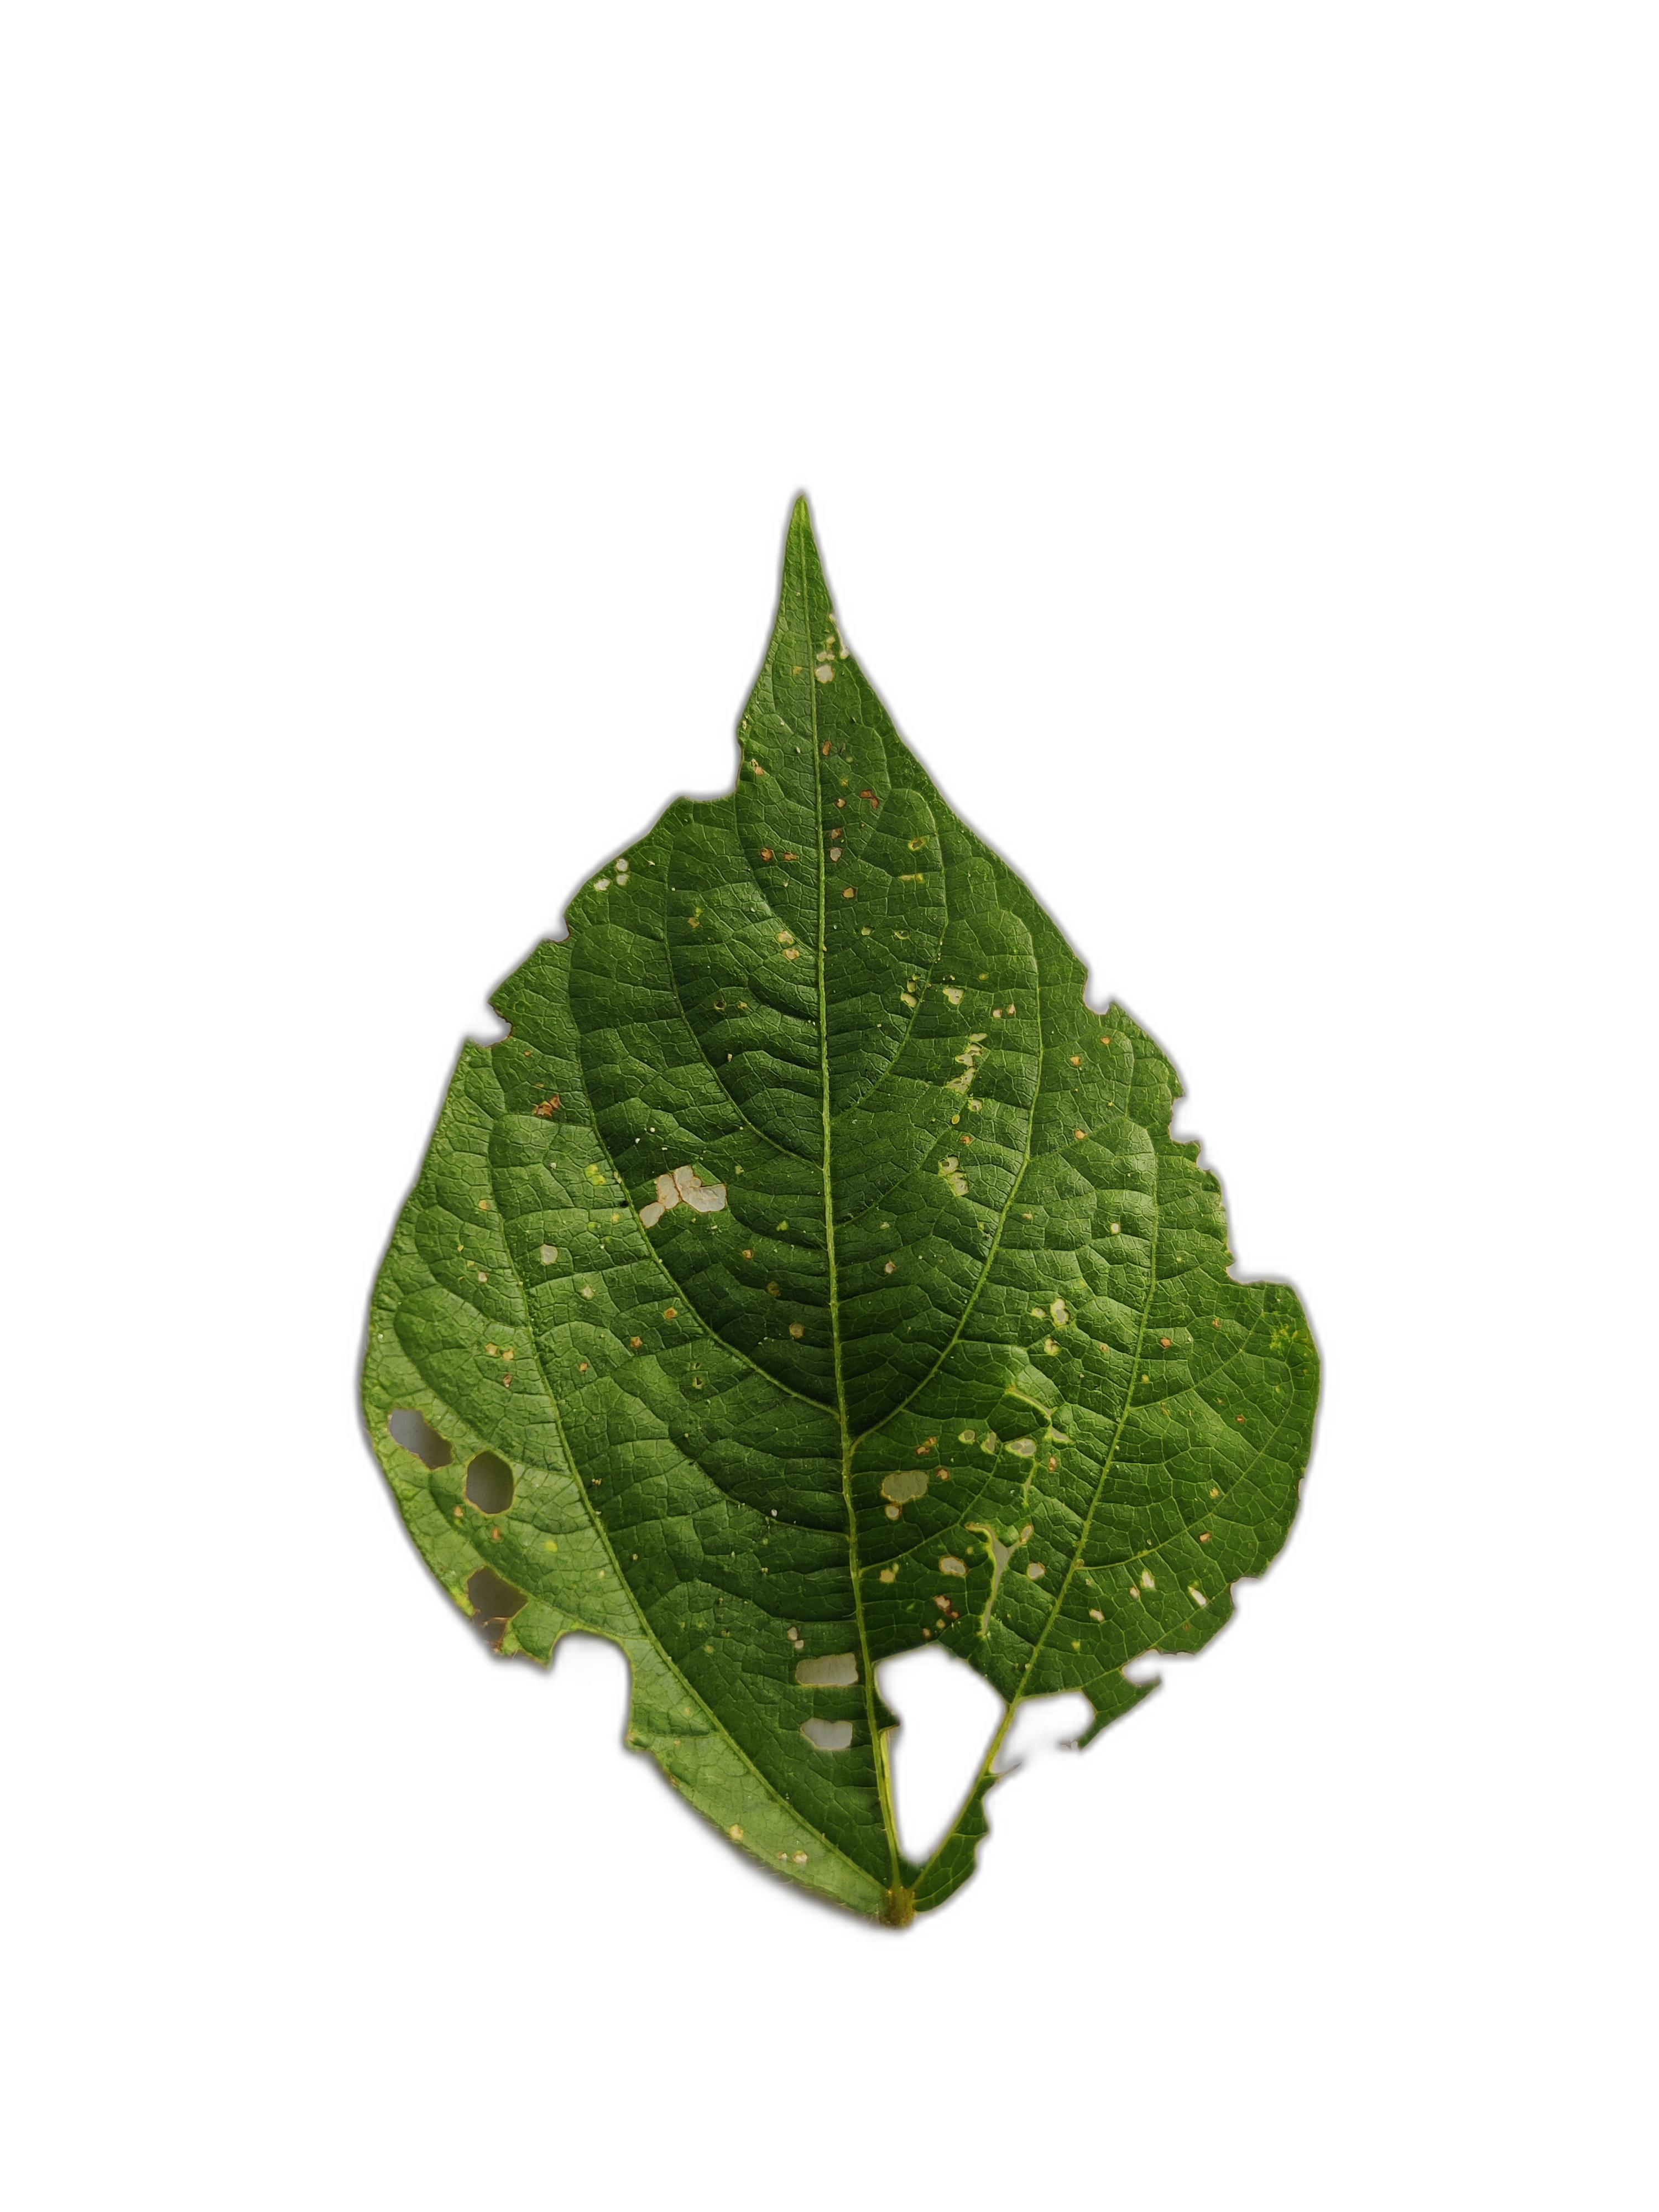
Label: Cercospora leaf spot